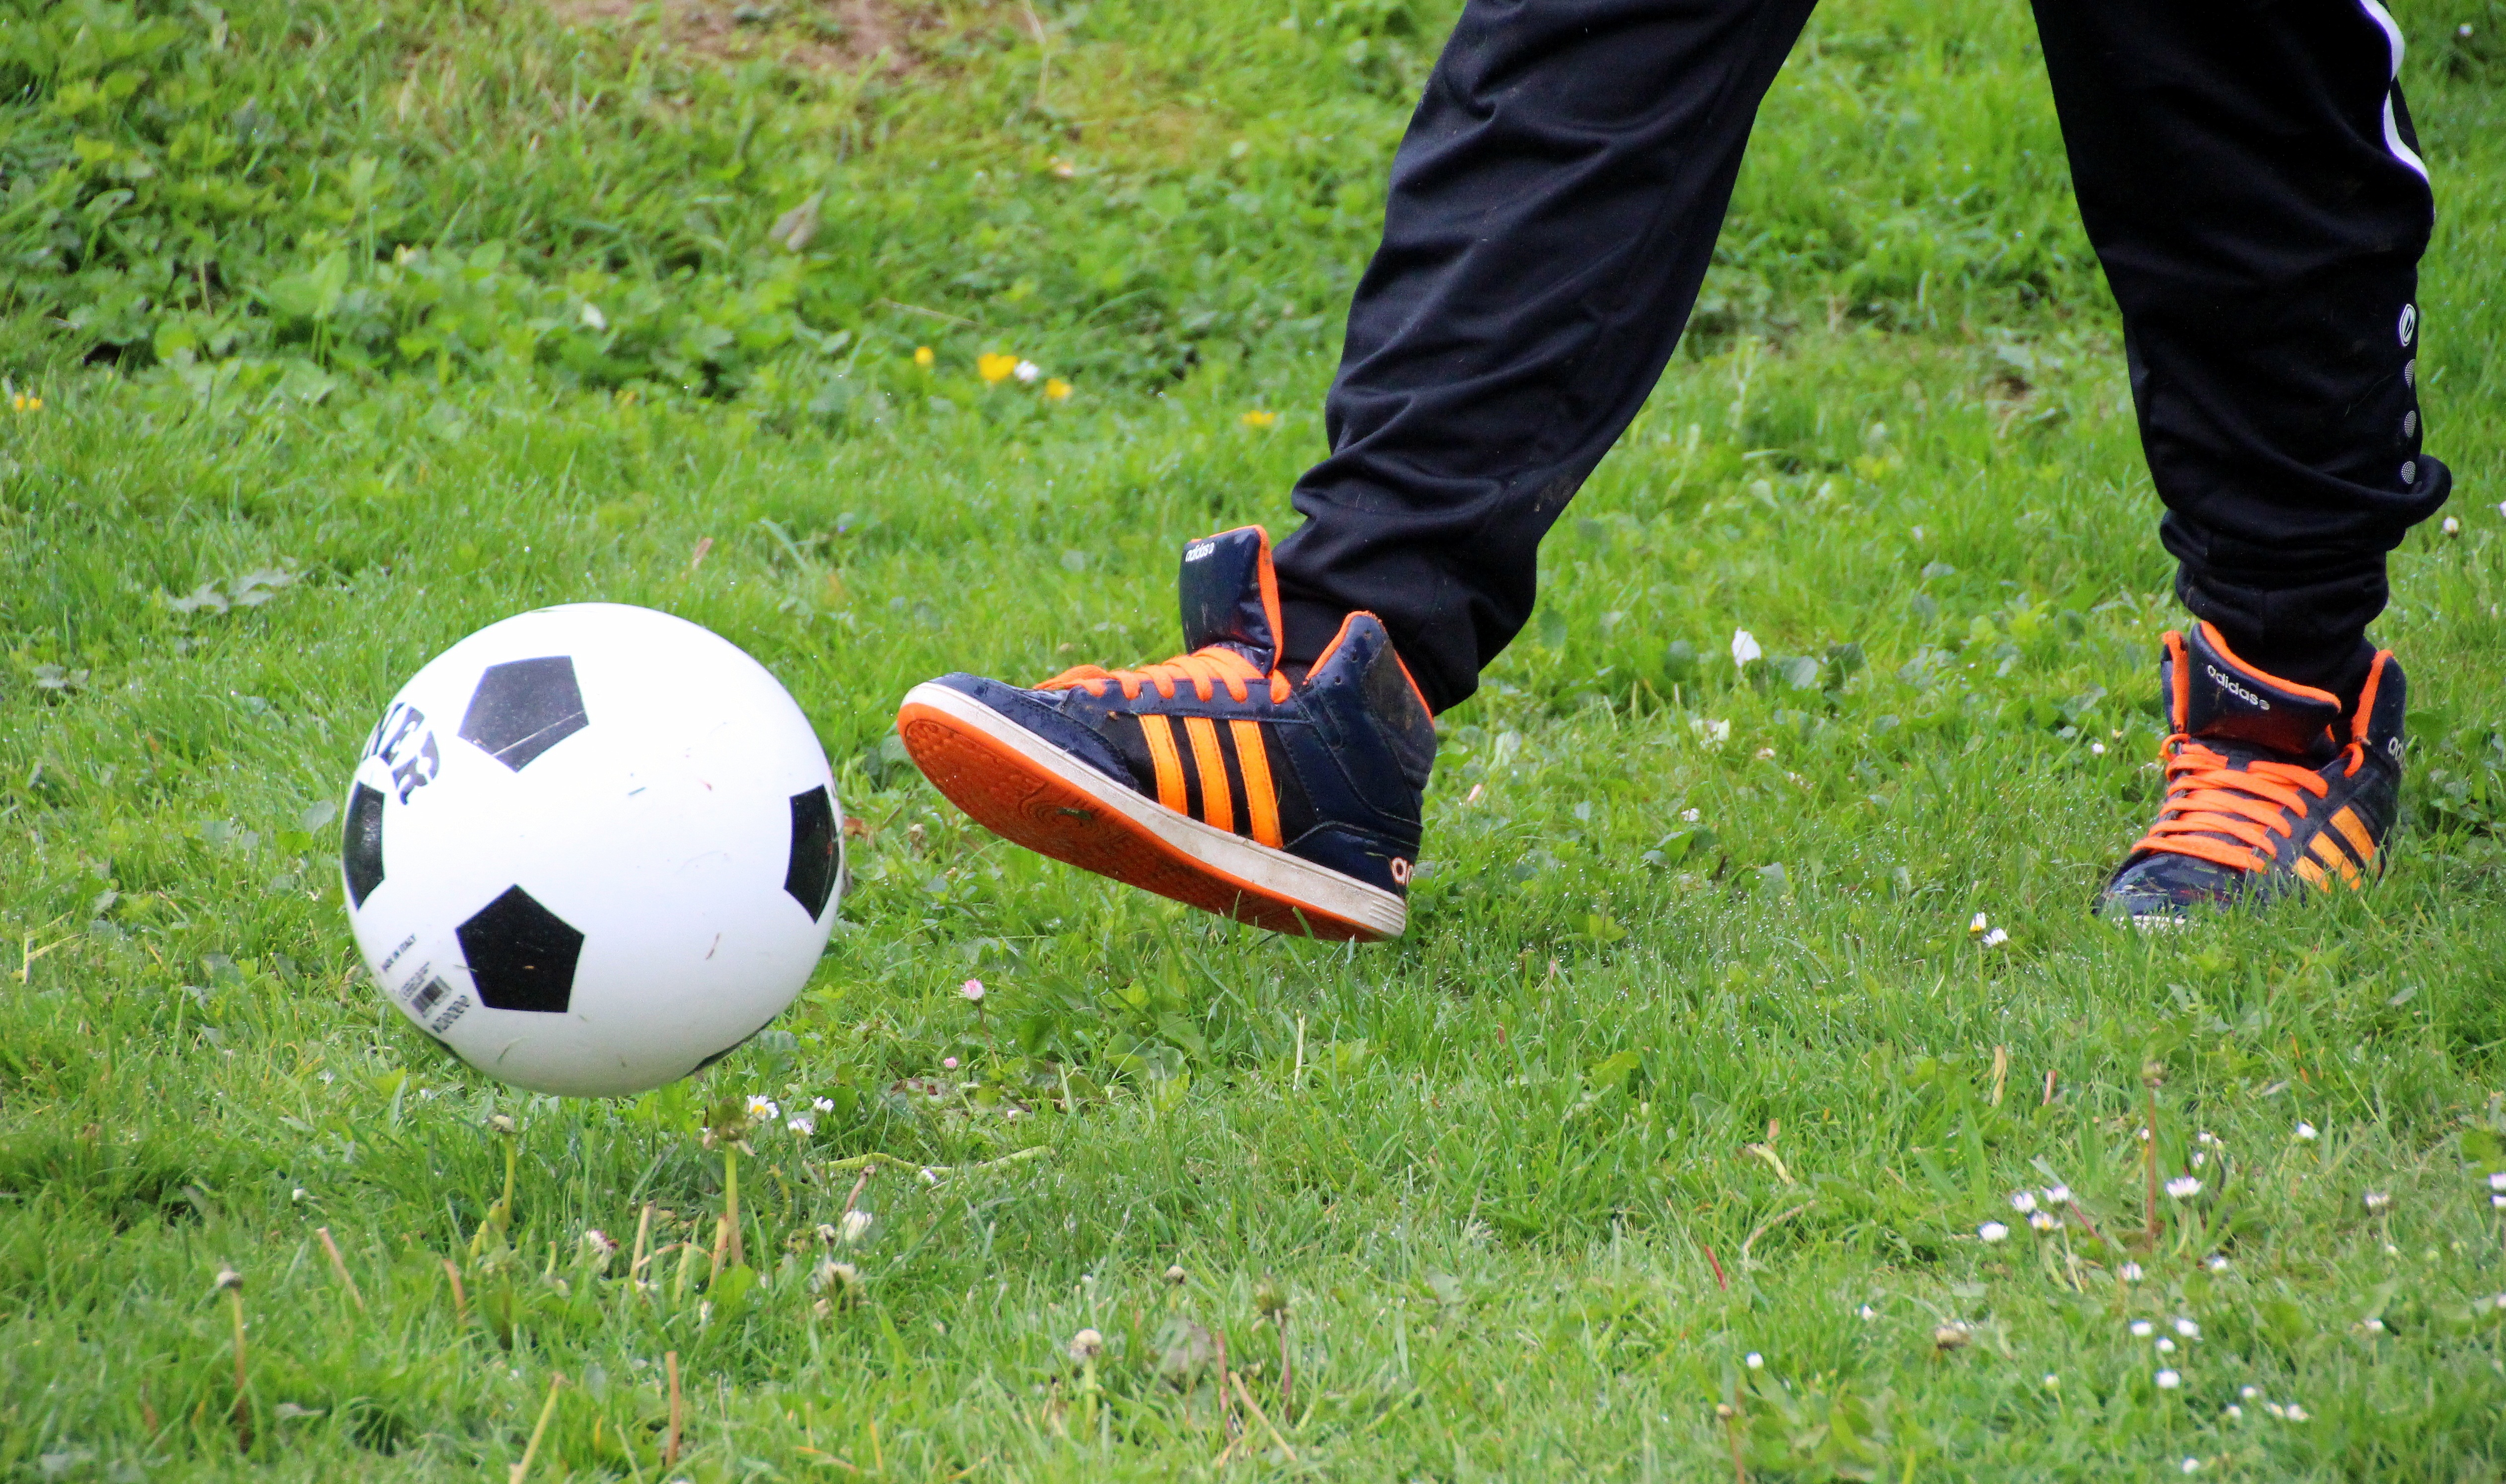
grass, sport, lawn, play, training, soccer, football, player, sports equipment, shoes, sports, ball, rush, kick, ball sports, child playing, football player, ball game, fun activity, leisure activity, play soccer, abut ball